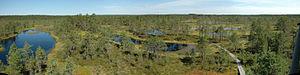
L'environnement en Estonie est l'environnement du pays Estonie.
L'Estonie, en forme longue la République d'Estonie, est un pays d'Europe du Nord. Le pays partage ses frontières avec la Russie sur son flanc est et avec la Lettonie au sud. La mer Baltique s'ouvre à l'ouest, tandis que le golfe de Finlande, où se trouve la capitale Tallinn, constitue une délimitation naturelle au nord avec la Finlande. L'Estonie est traditionnellement regroupée avec ses voisins méridionaux, la Lettonie et la Lituanie, dans un ensemble géopolitique nommé pays baltes. Néanmoins, depuis l'indépendance de l'Union soviétique en 1991, le pays cherche à être reconnu comme un pays nordique proche de la Finlande, avec lequel sa population partage une grande partie de ses racines et de sa culture.